Kathiê Librelato

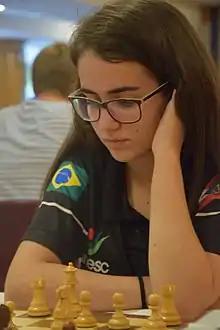
Kathiê Librelato in July 2018

Kathiê Goulart Librelato (born 1998) is a Brazilian chess player. She was awarded the title of Woman International Master in 2018.